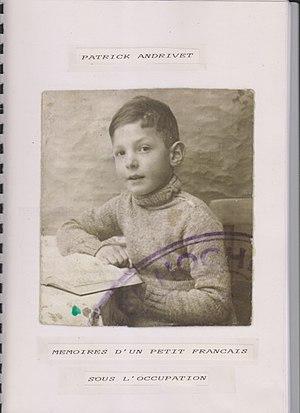
Photo Patrick Andrivet enfant
Patrice Jean Andrivet, dit Patrick Andrivet, né à Antony dans les Hauts-de-Seine le 3 juillet 1930 et mort le 15 août 2017 à Valleraugue dans le Gard, est un auteur et universitaire français. Il fut professeur de littérature française à l'université Paris-VI, actuellement université Pierre-et-Marie-Curie et « dix-huitiémiste ».